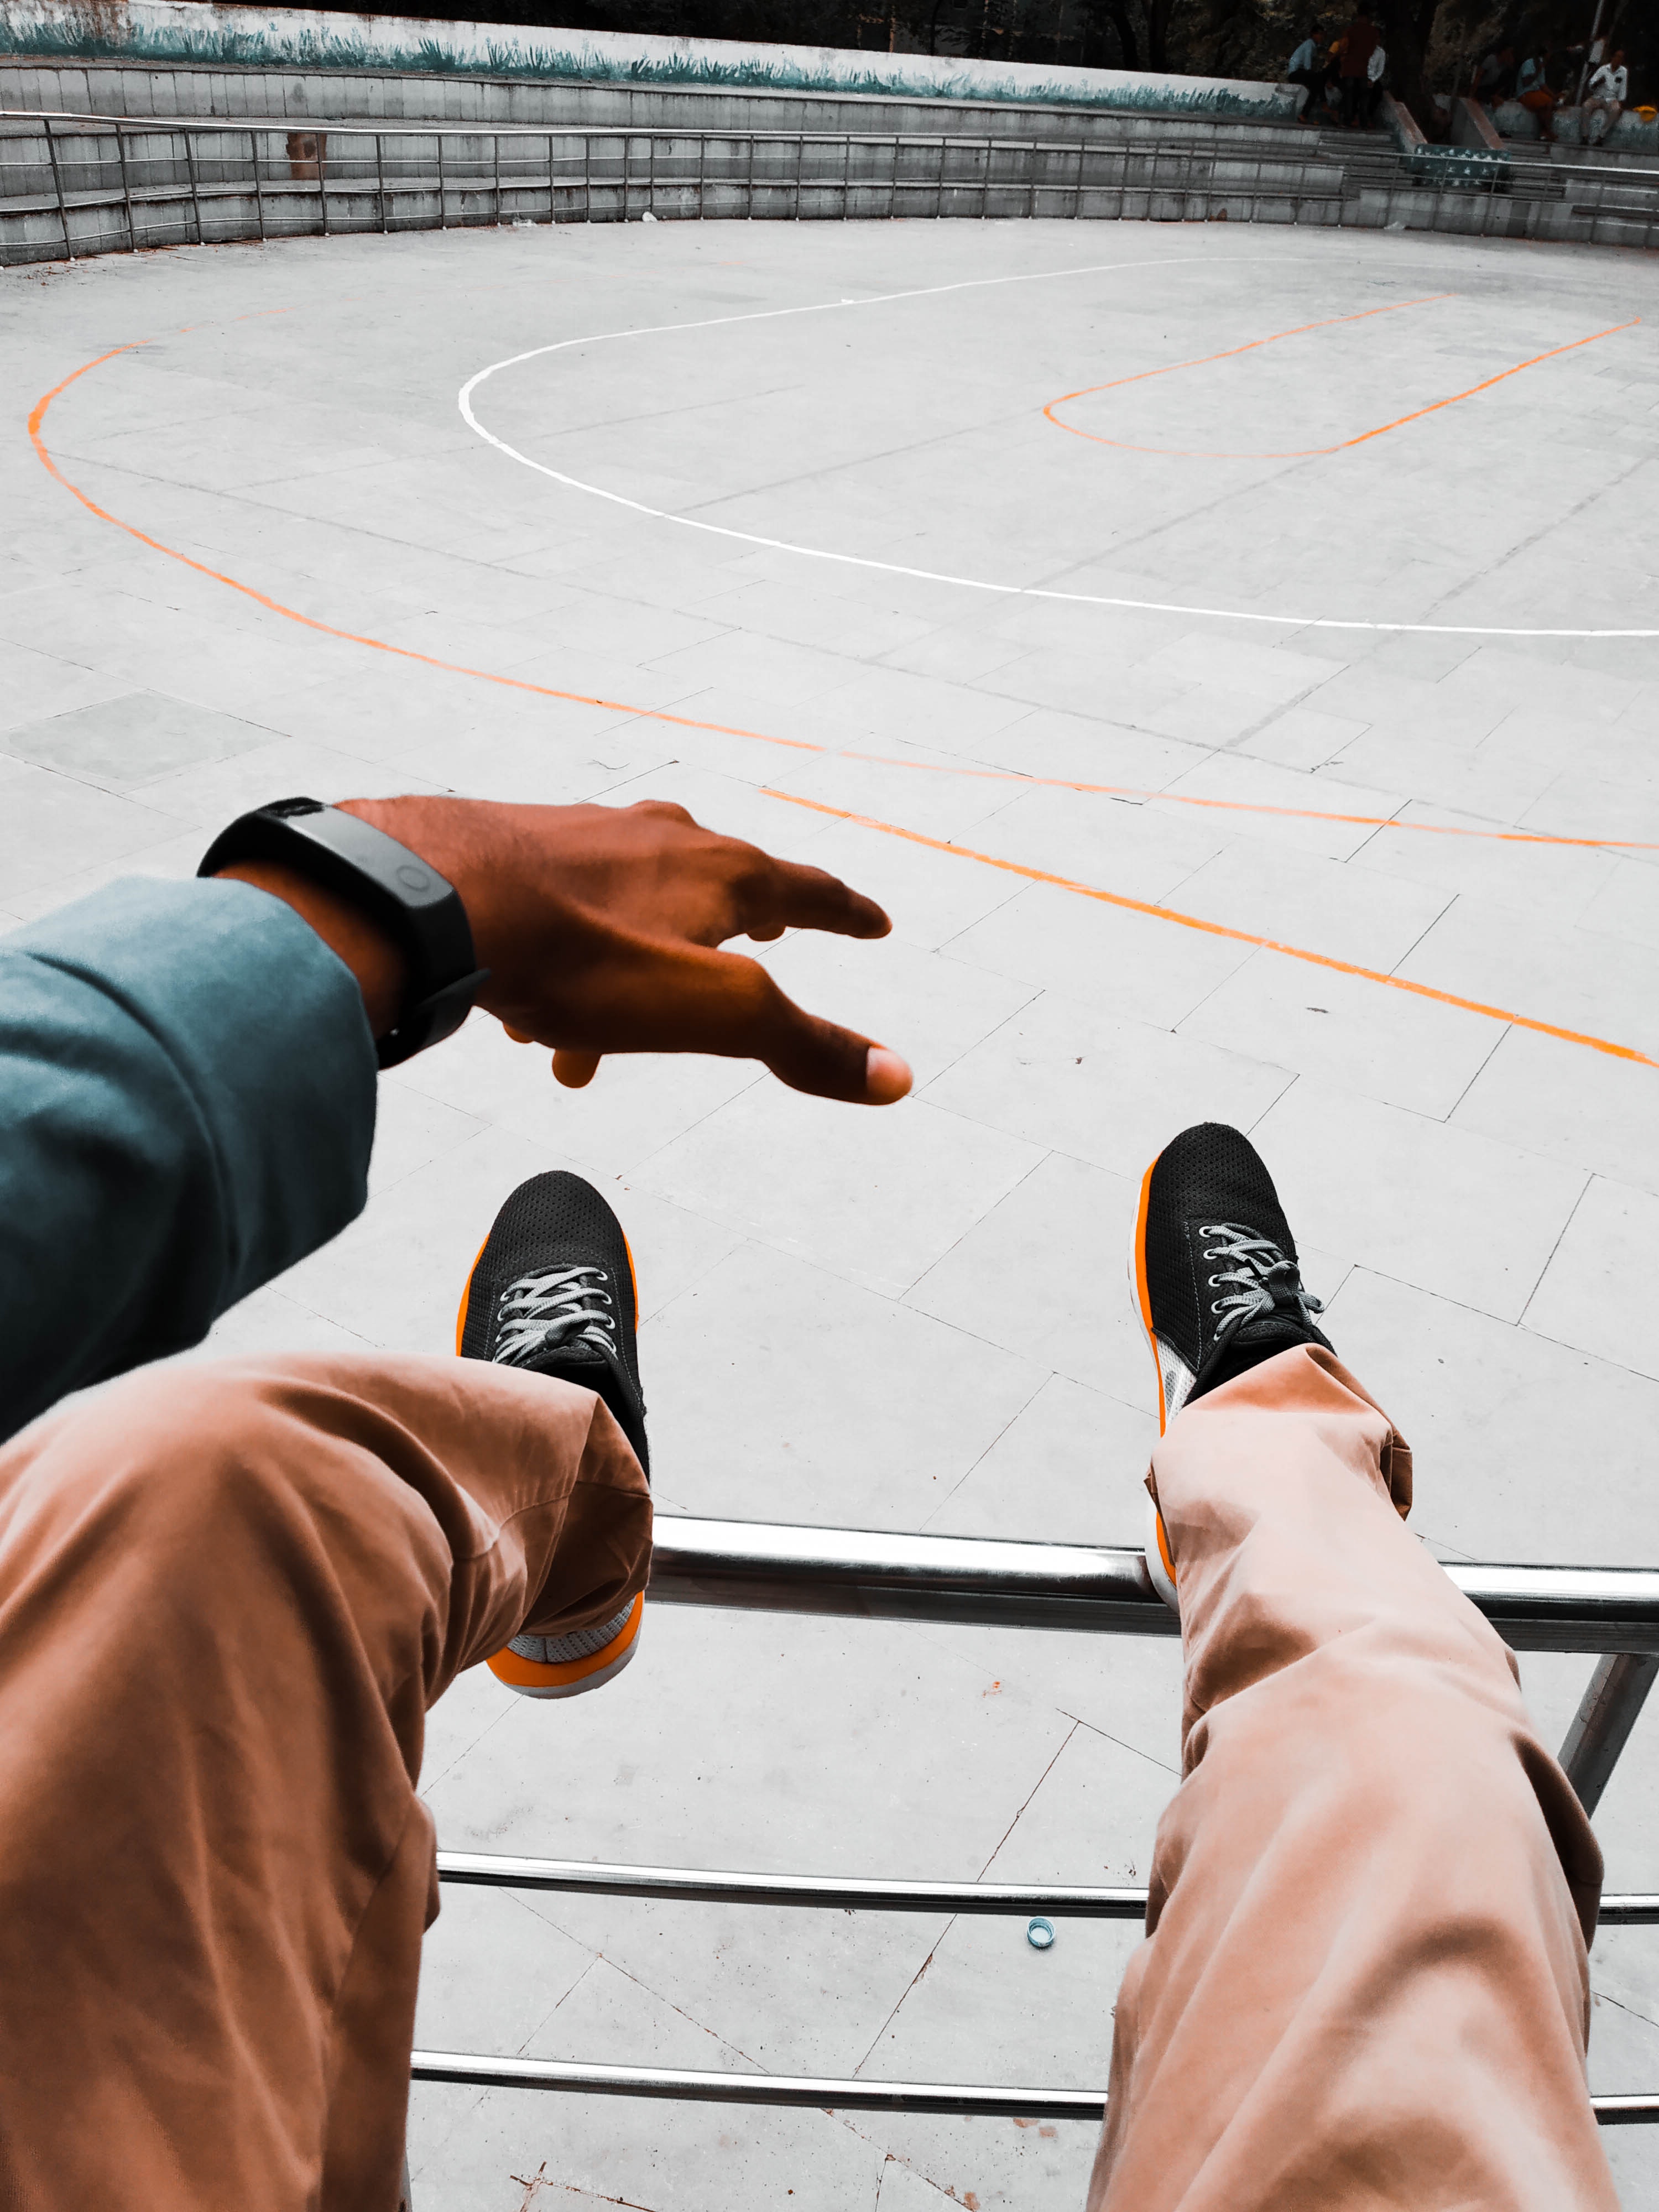
orange, finger, hand, glove, joint, footwear, human leg, recreation, thumb, wrist, competition event, gesture